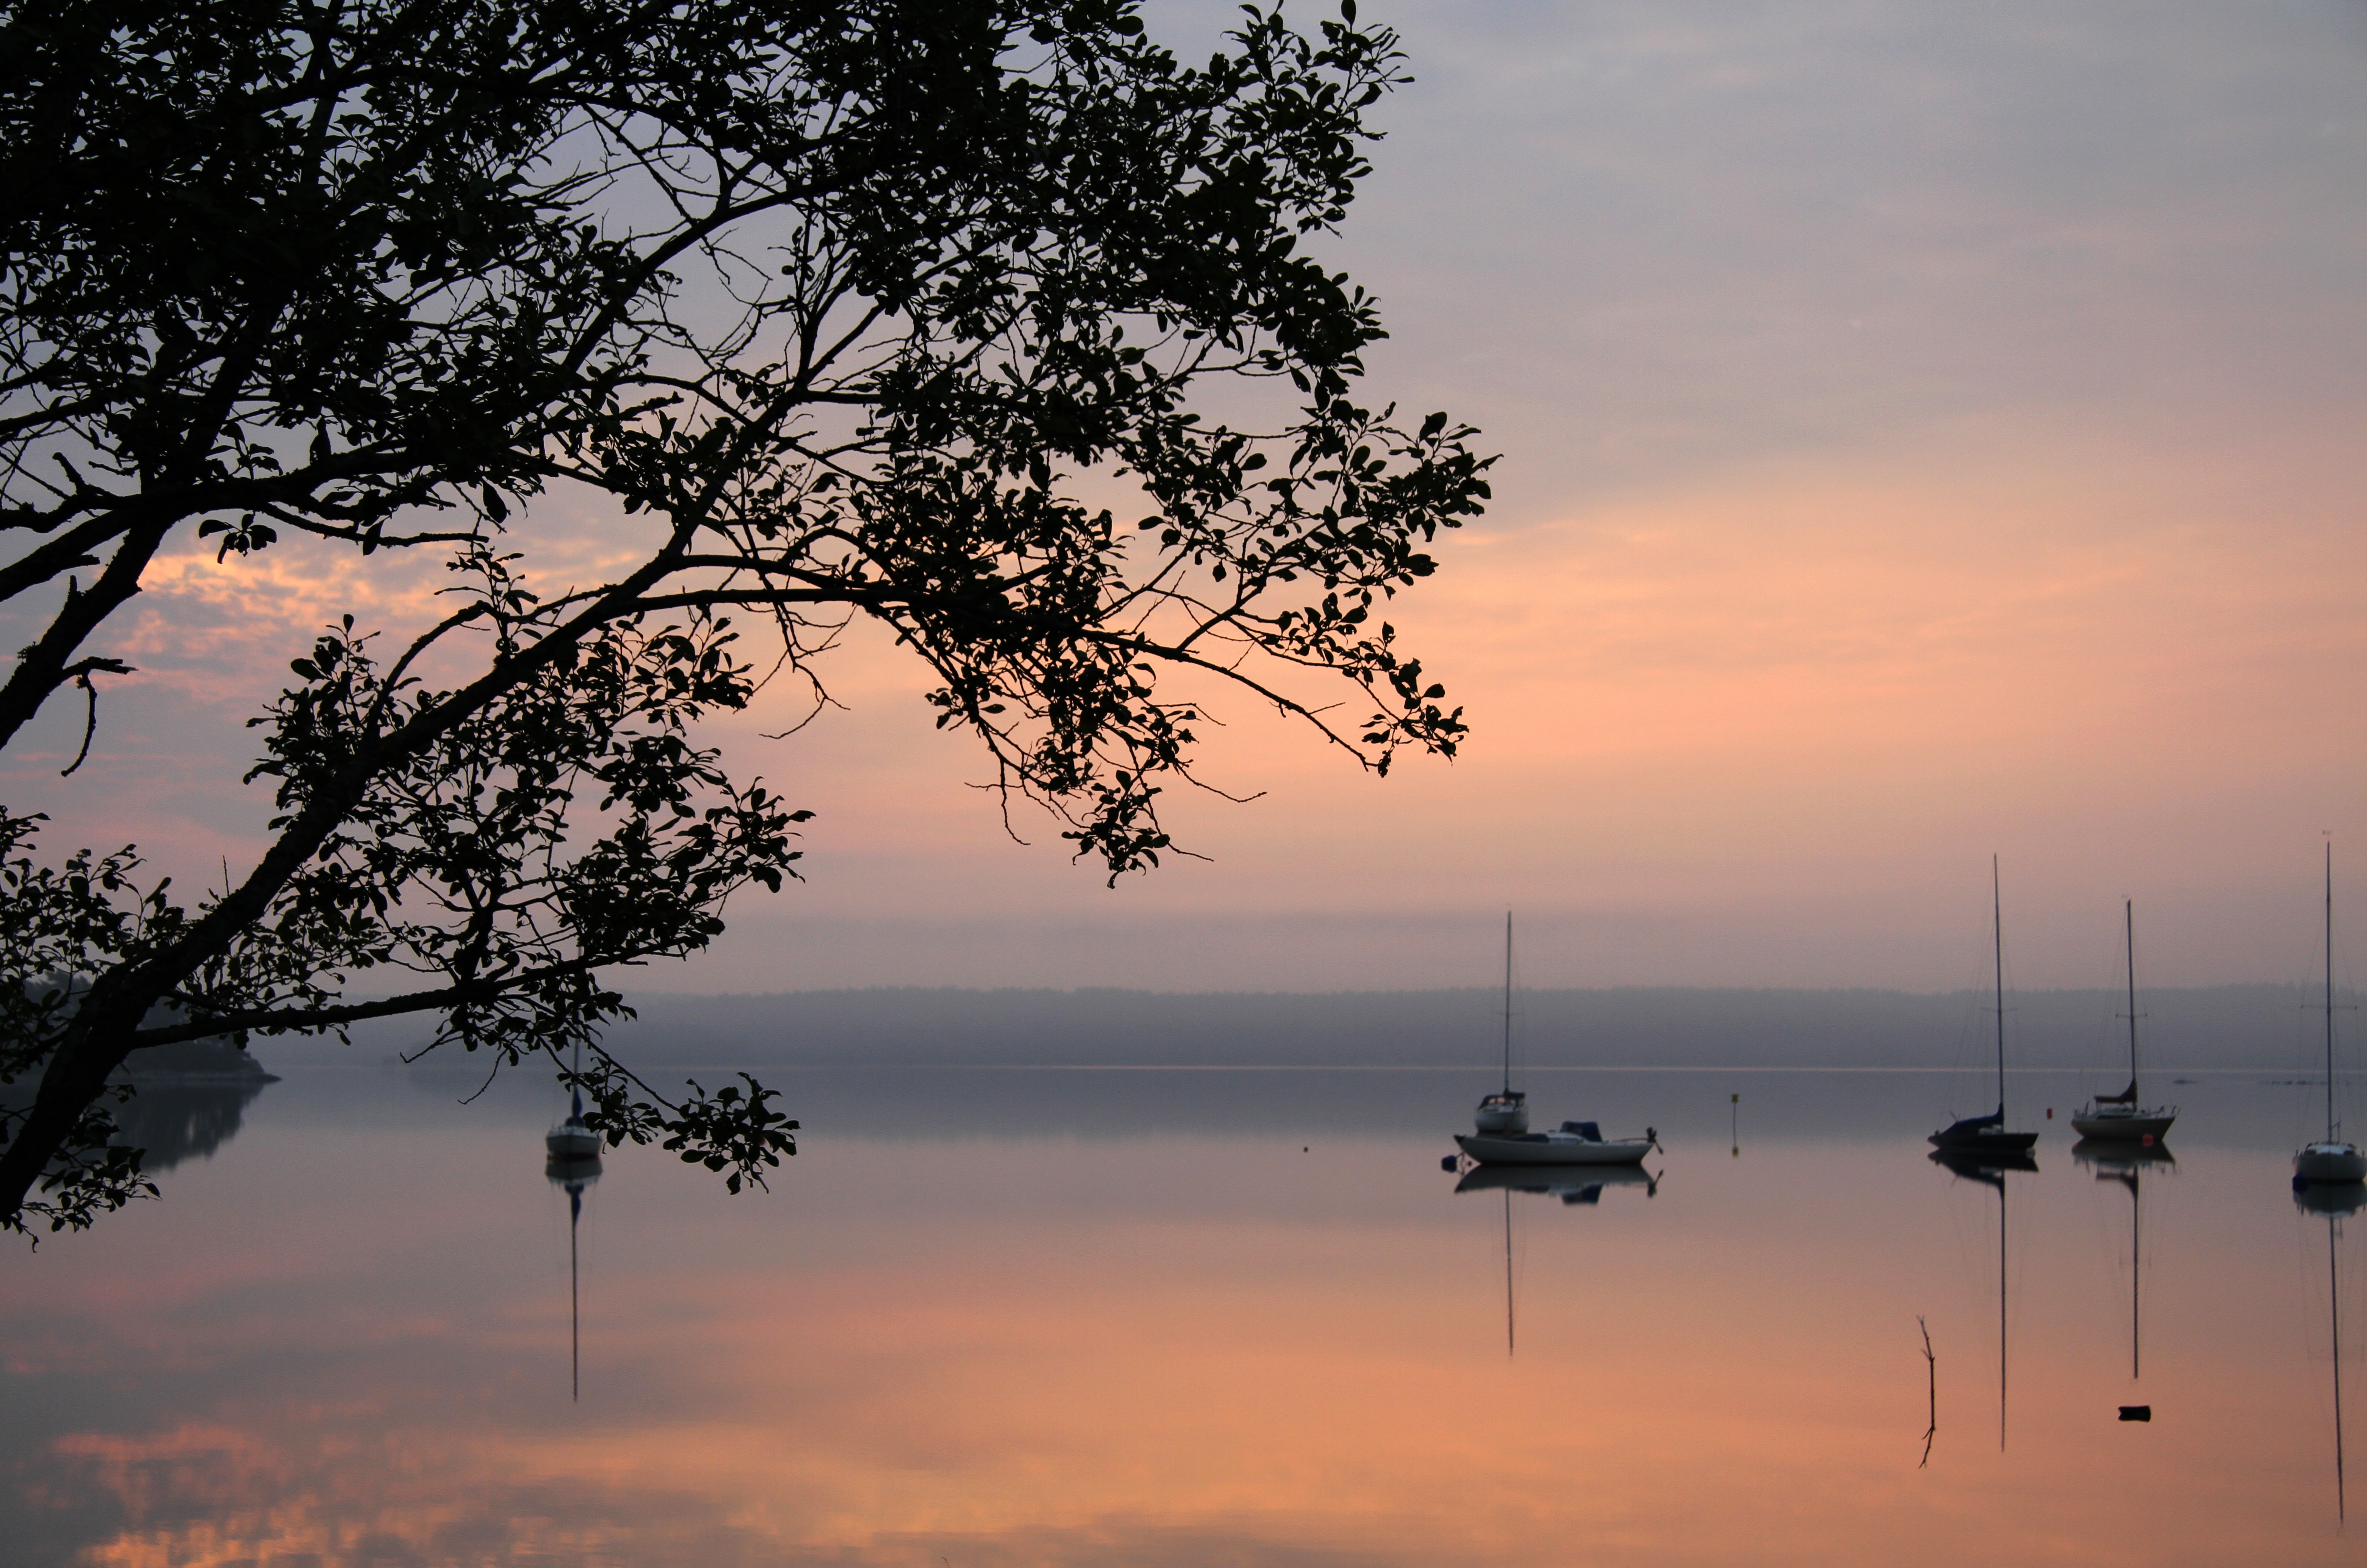
tree, water, nature, horizon, branch, cloud, sky, sunrise, sunset, mist, morning, lake, dawn, atmosphere, dusk, evening, reflection, pink, boats, himmel, afterglow, atmospheric phenomenon